FleetBoston Financial

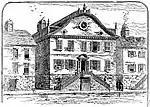
Providence Bank around the time of its founding in 1791. The building still stands on South Main Street.

Fleet's direct predecessor began in Providence, Rhode Island in 1791 as the Providence Bank, founded by Rhode Island businessman John Brown. It joined the national banking system in 1865 as Providence National Bank. In 1951, it bought Union Trust Company to form Providence Union Bank and Trust Company. Three years later, it bought Industrial Trust Company to form Industrial National Bank. In 1968, it became the leading subsidiary of Industrial National Corporation.